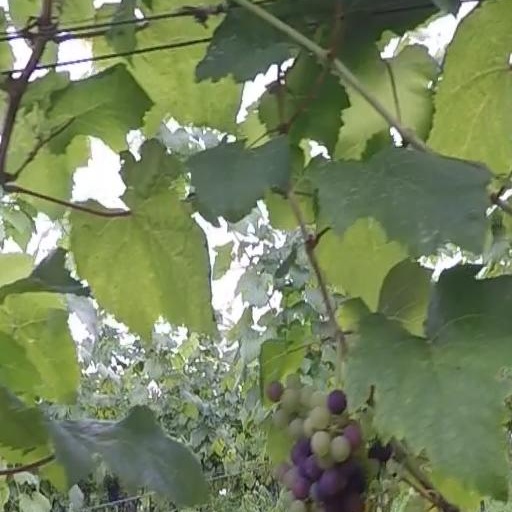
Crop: grape